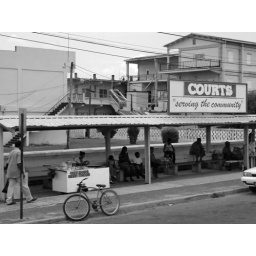
A vendor sells hot dogs and beef tacos at a bus stop in Belize City.